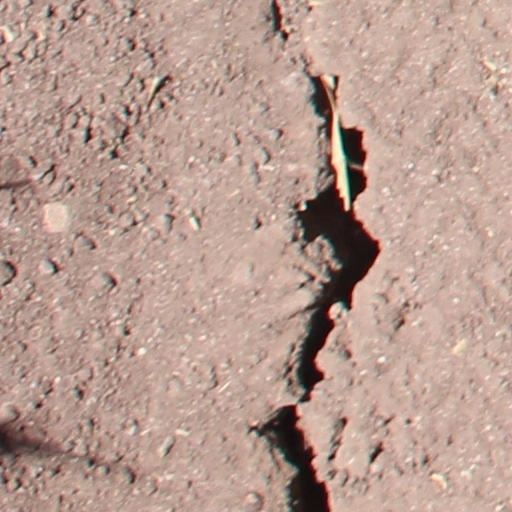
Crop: wheat